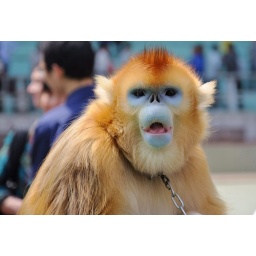
He is the only golden monkey actor in China. So sad---&amp;quot;the necklace.&amp;quot;